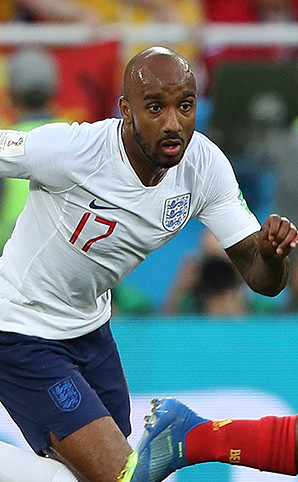
เฟเบียน เดลฟ์

| name = เฟเบียน เดลฟ์
| image = Fabian Delph 2018-06-28 3.jpg
| image_size = 200
| caption = เดลฟ์ขณะเล่นให้กับฟุตบอลทีมชาติอังกฤษ|อังกฤษในการแข่งขันฟุตบอลโลก 2018
| fullname = เฟเบียน เดลฟ์
| birth_place = แบรดฟอร์ด อังกฤษ
| position = กองกลาง / กองหลัง|แบ็กซ้าย
| currentclub = สโมสรฟุตบอลเอฟเวอร์ตัน|เอฟเวอร์ตัน
| clubnumber = 8
| youthyears1 = 2000–2001
| youthclubs1 = สโมสรฟุตบอลแบรดฟอร์ดซิตี|แบรดฟอร์ดซิตี
| youthyears2 = 2001–2006
| youthclubs2 = สโมสรฟุตบอลลีดส์ยูไนเต็ด|ลีดส์ยูไนเต็ด
| years1 = 2006–2009
| clubs1 = สโมสรฟุตบอลลีดส์ยูไนเต็ด|ลีดส์ยูไนเต็ด
| caps1 = 44
| goals1 = 6
| years2 = 2009–2015
| clubs2 = สโมสรฟุตบอลแอสตันวิลลา|แอสตันวิลลา
| caps2 = 112
| goals2 = 3
| years3 = 2012
| clubs3 = → สโมสรฟุตบอลลีดส์ยูไนเต็ด|ลีดส์ยูไนเต็ด (ยืมตัว)
| caps3 = 5
| goals3 = 0
| years4 = 2015–2019
| clubs4 = สโมสรฟุตบอลแมนเชสเตอร์ซิตี|แมนเชสเตอร์ซิตี
| caps4 = 57
| goals4 = 4
| years5 = 2019–
| clubs5 = สโมสรฟุตบอลเอฟเวอร์ตัน|เอฟเวอร์ตัน
| caps5 = 24
| goals5 = 0
| nationalyears1 = 2008
| nationalteam1 = ฟุตบอลทีมชาติอังกฤษรุ่นอายุไม่เกิน 19 ปี|อังกฤษ อายุไม่เกิน 19 ปี
| nationalcaps1 = 2
| nationalgoals1 = 0
| nationalyears2 = 2008–2009
| nationalteam2 = ฟุตบอลทีมชาติอังกฤษรุ่นอายุไม่เกิน 21 ปี|อังกฤษ อายุไม่เกิน 21 ปี
| nationalcaps2 = 4
| nationalgoals2 = 0
| nationalyears3 = 2014–
| nationalteam3 = ฟุตบอลทีมชาติอังกฤษ|อังกฤษ
| nationalcaps3 = 20
| nationalgoals3 = 0
MedalCountry|
เฟเบียน เดลฟ์ (; เกิด 21 พฤศจิกายน ค.ศ. 1989) เป็นนักฟุตบอลชาวอังกฤษเชื้อสายกายอานา ปัจจุบันเล่นในตำแหน่งกองกลางให้กับสโมสรฟุตบอลเอฟเวอร์ตัน|เอฟเวอร์ตันและฟุตบอลทีมชาติอังกฤษ|ทีมชาติอังกฤษ โดยโด่งดังมีชื่อเสียงมาก่อนกับสโมสรฟุตบอลแอสตันวิลลา|แอสตันวิลลา โดยติดทีมชาติอังกฤษชุดเยาวชนอายุ 21 ปี เดลฟ์ถูกซื้อตัวจากLeeds United A.F.C.|ลีดส์ยูไนเต็ดมายังแอสตันวิลลาในราคา 6 ล้านปอนด์
เดลฟ์ได้ติดฟุตบอลทีมชาติอังกฤษ|ทีมชาติอังกฤษชุดใหญ่ครั้งแรกในนัดที่อังกฤษลงเตะนัดกระชับมิตรกับฟุตบอลทีมชาตินอร์เวย์|นอร์เวย์ ในเดือนกันยายน ปีเดียวกัน
ในพรีเมียร์ลีก ฤดูกาล 2014–15|ฤดูกาล 2014–15 ซึ่งเดลฟ์เล่นได้อย่างโดดเด่น จึงตกเป็นที่ต้องการตัวของหลายสโมสร ในช่วงปิดฤดูกาล เดลฟ์ได้ประกาศว่าจะขออยู่กับแอสตันวิลลาต่อไป แต่แล้วในที่สุดก็ได้เซ็นสัญญาย้ายเข้าสังกัดแมนเชสเตอร์ซิตีในที่สุดเป็นระยะเวลา 5 ปี ด้วยค่าตัว 8 ล้านปอนด์ (ประมาณ 416 ล้านบาท)
== อ้างอิง ==
==แหล่งข้อมูลอื่น==
หมวดหมู่:บุคคลที่เกิดในปี พ.ศ. 2532
หมวดหมู่:บุคคลที่ยังมีชีวิตอยู่
หมวดหมู่:นักฟุตบอลชาวอังกฤษหมวดหมู่:นักฟุตบอลทีมชาติอังกฤษ
หมวดหมู่:ผู้เล่นสโมสรฟุตบอลแอสตันวิลลา
หมวดหมู่:ผู้เล่นในพรีเมียร์ลีกหมวดหมู่:ผู้เล่นสโมสรฟุตบอลแมนเชสเตอร์ซิตี
หมวดหมู่:บุคคลจากแบรดฟอร์ด
หมวดหมู่:กองกลางฟุตบอล
หมวดหมู่:ผู้เล่นในฟุตบอลโลก 2018
หมวดหมู่:ผู้เล่นสโมสรฟุตบอลเอฟเวอร์ตัน
หมวดหมู่:ชาวอังกฤษเชื้อสายกายอานา